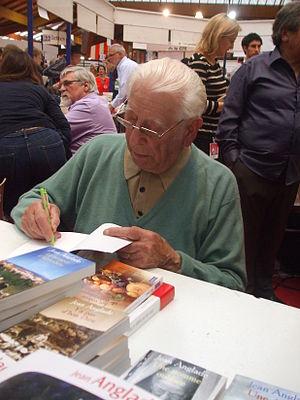
Jean Anglade, écrivain français, à la foire du livre de Brive la Gaillarde, France, le 5 novembre 2010
Thiers est une commune française, située dans le département du Puy-de-Dôme en région Auvergne-Rhône-Alpes adhérente du parc naturel régional Livradois-Forez. Elle est l'une des quatre sous-préfectures du département avec Ambert, Issoire et Riom. Les habitants sont appelés les Thiernois, voire également les bitords.
Jean Anglade, né le 18 mars 1915 au hameau des Bonnets, village d' Escoutoux, près de Thiers et mort le 22 novembre 2017 à Clermont-Ferrand, est un écrivain et traducteur français.